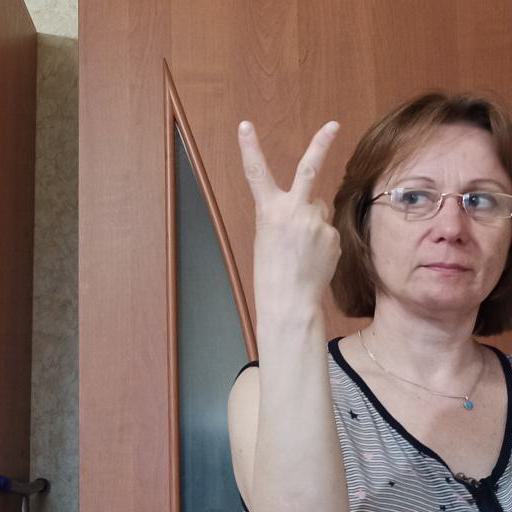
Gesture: peace_inverted